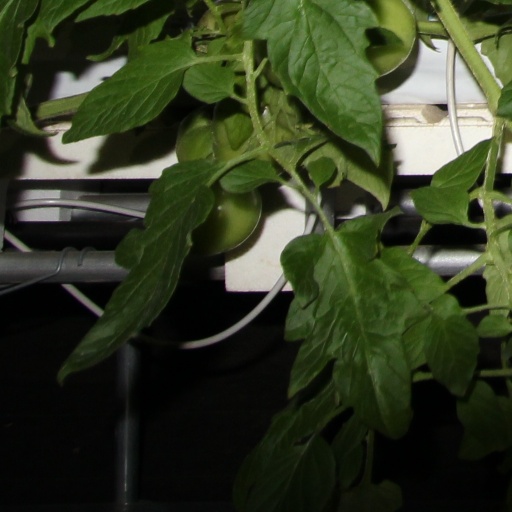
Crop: tomato